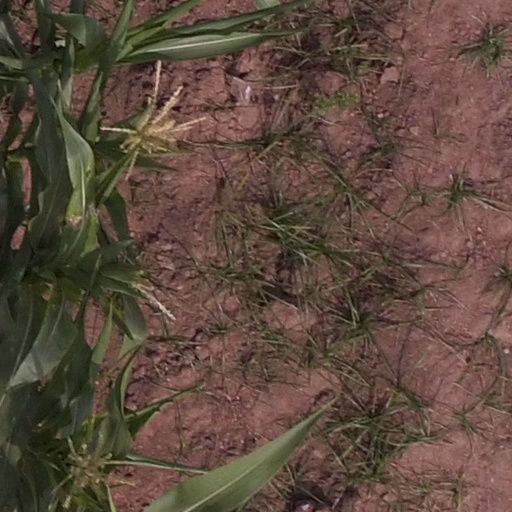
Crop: maize; corn